Zenica

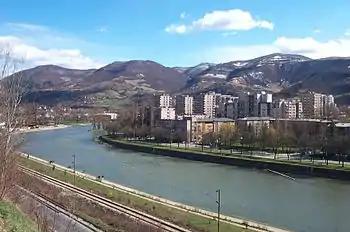
River Bosna

One year before the outbreak of the Bosnian War, in 1991, Zenica became the seat of one of the first private and independent radio stations in Eastern Europe—Radio CD-CEMP. In the spring of 1993, the station's owner, a journalist, won a Belgian accolade for independent journalism, "The Pen of Peace".